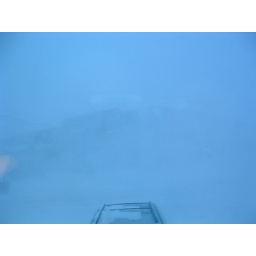
Looking from my picture window, over the van and over to the huge house across the street.